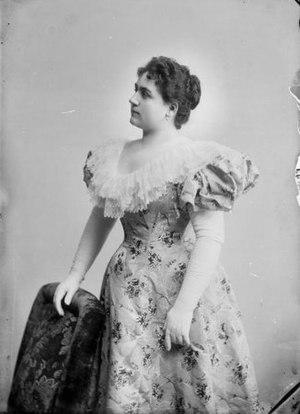
Antonio Esplugas y Puig est l' un des premiers photographes catalans.